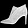
Label: Ankle boot